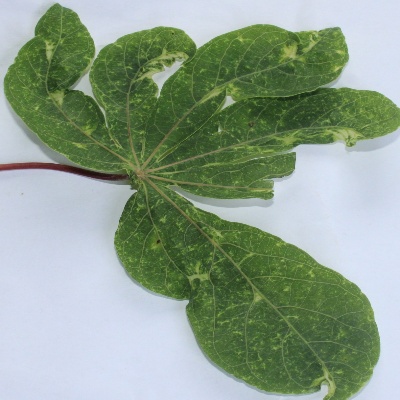
Crop: Cassava
Condition: mosaic